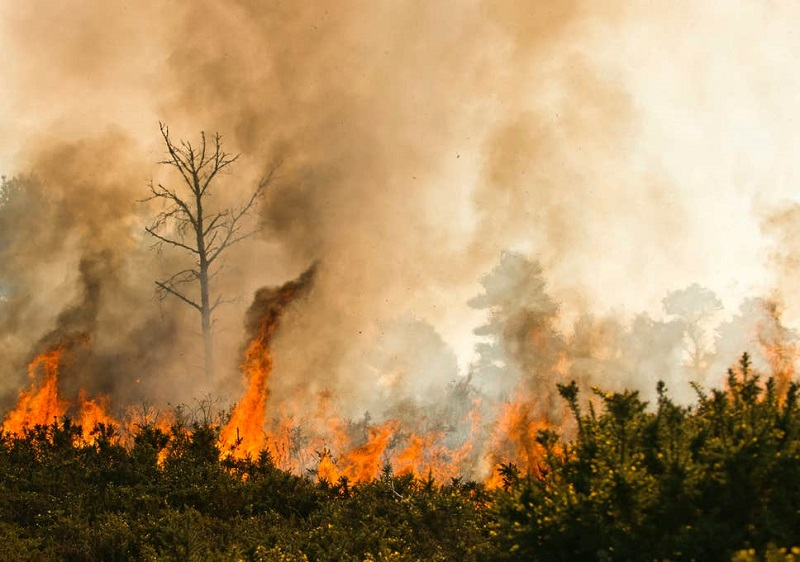
Fire: yes
Smoke: yes